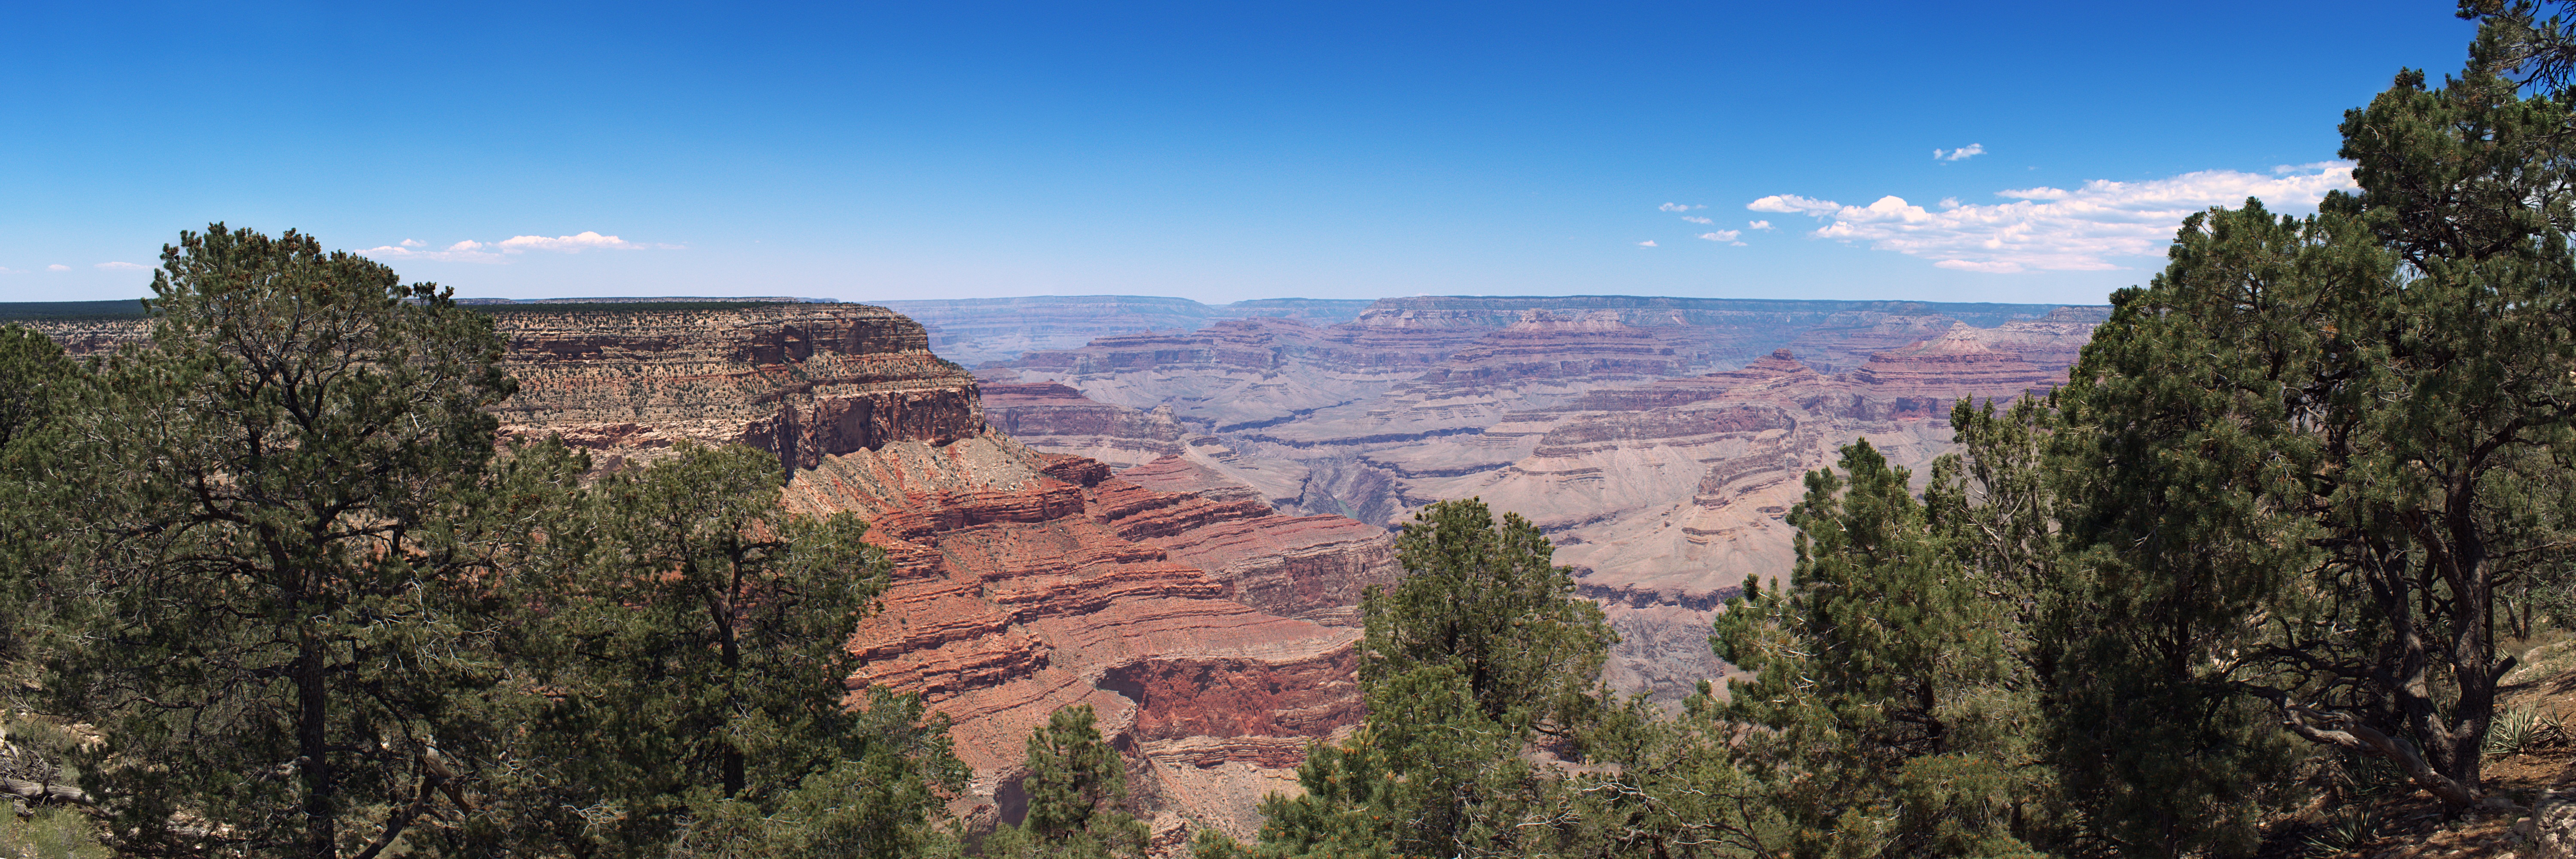
landscape, wilderness, trail, panorama, formation, cliff, park, usa, america, canyon, grand canyon, terrain, national park, geology, badlands, ravine, escarpment, landform, state park, geographical feature